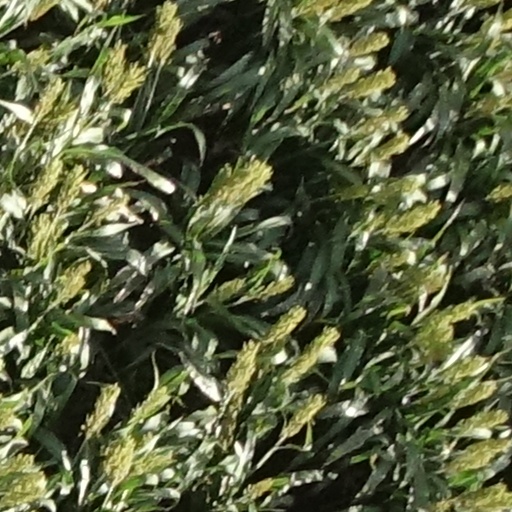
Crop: sorghum